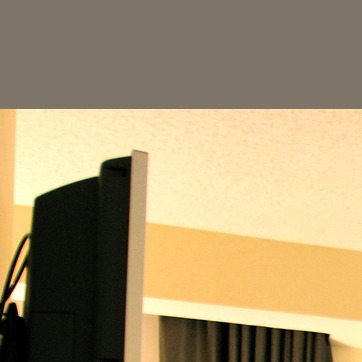
Material: painted